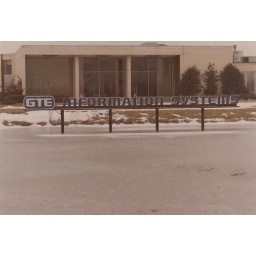
Color photo of GTE Information Systems sign in blue with building in background.